Elaine (footballer)

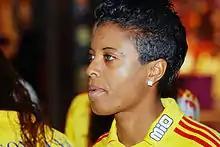
Elaine with Tyresö in 2012

Elaine Estrela Moura (born 1 November 1982), commonly known as Elaine, is a Brazilian footballer and coach. A versatile player that can be used in the defense or midfield, she played for the Brazil women's national football team. She previously played for Tyresö and Umeå IK of the Swedish Damallsvenskan, as well as Saint Louis Athletica in the American Women's Professional Soccer (WPS).